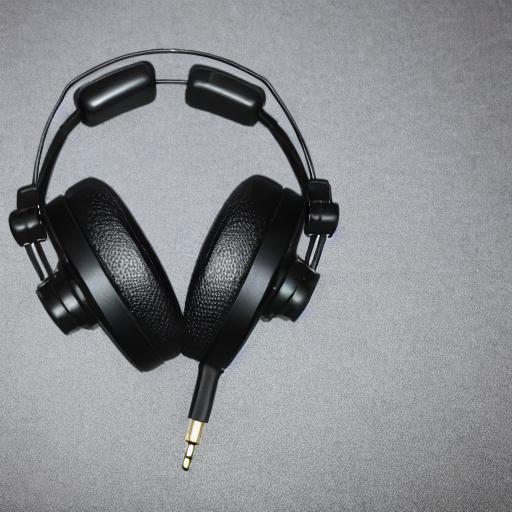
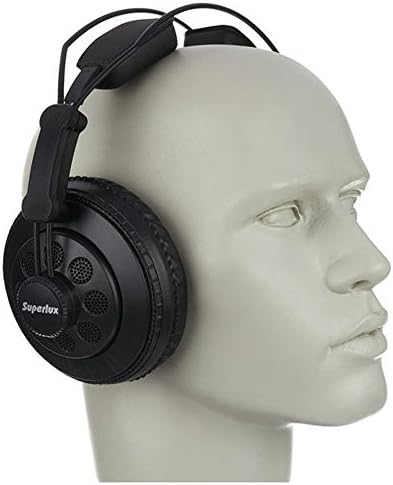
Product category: headphones
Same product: no